Nikolay Shkot

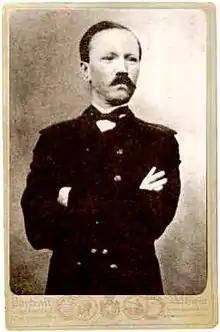
Nikolay Yakovlevich Shkot

Nikolay Yakovlevich Shkot (26 December 1829 – 1 September 1870) was a Russian sailor and explorer, best known for one of the earliest expeditions of the Russian Far East, and as a founder of Vladivostok.